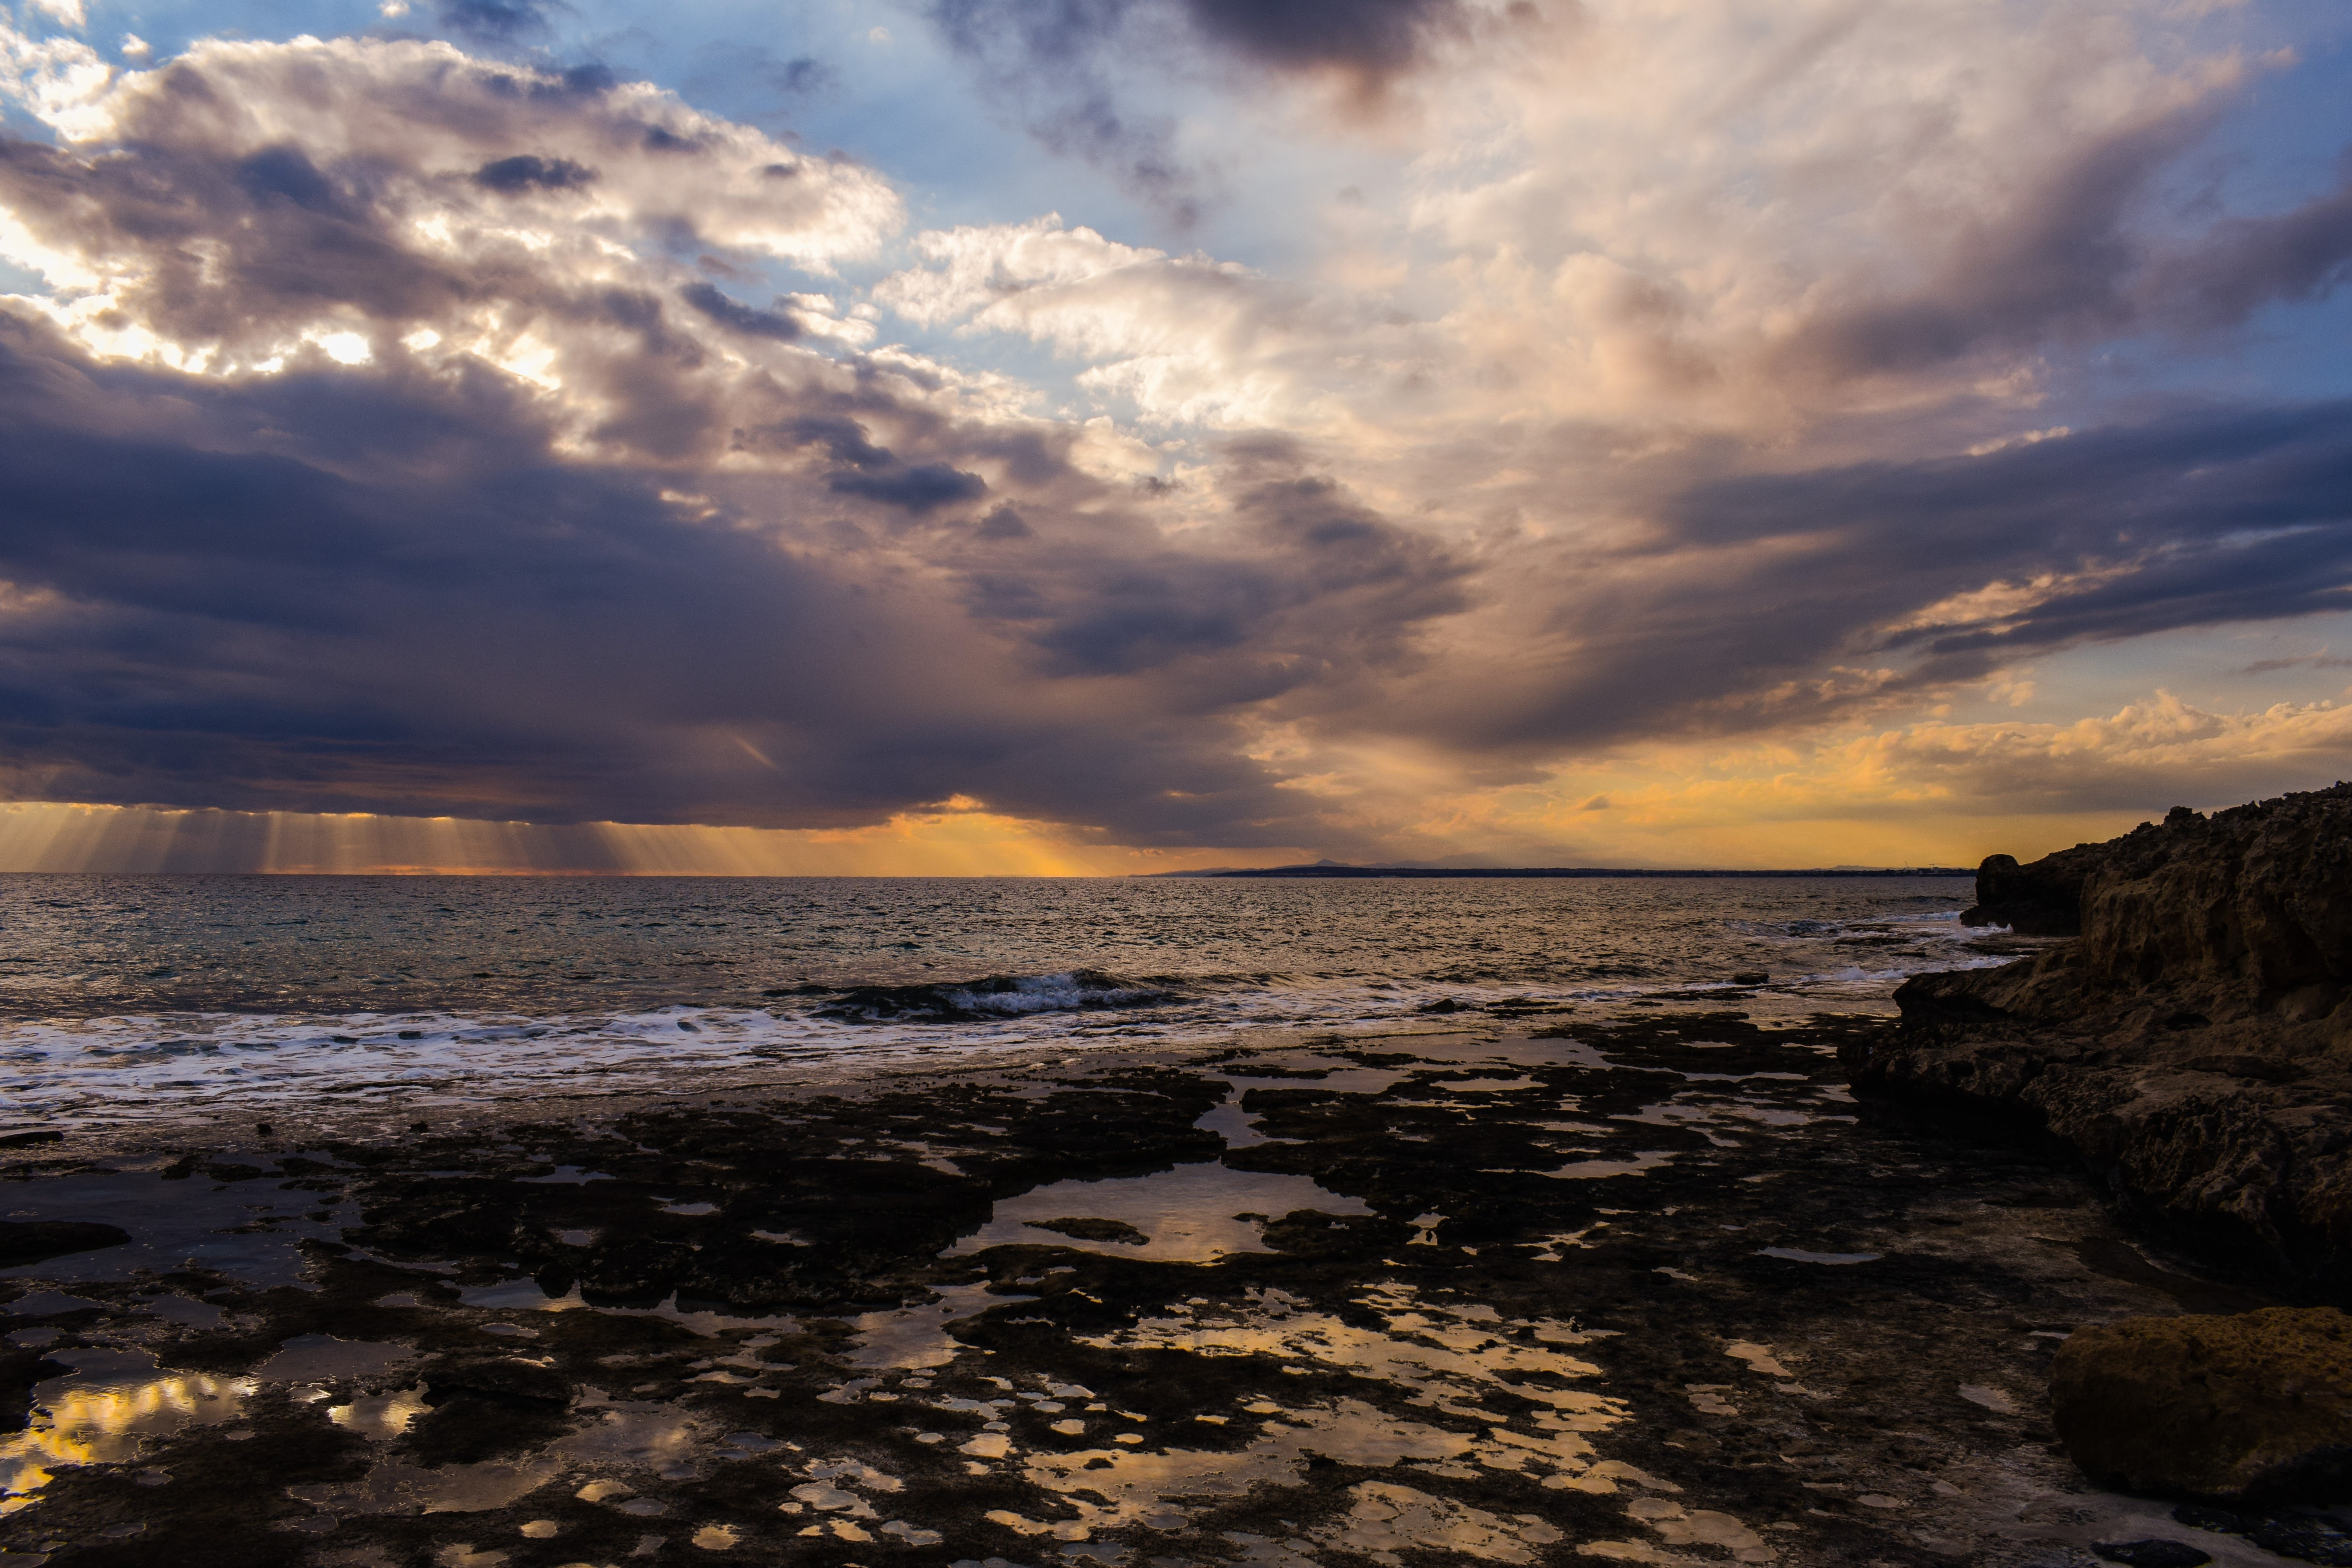
beach, sea, coast, sand, rock, ocean, horizon, cloud, sky, sunrise, sunset, sunlight, morning, shore, wave, dawn, dusk, evening, reflection, scenery, bay, body of water, clouds, reflections, cyprus, sunbeam, ayia napa, meteorological phenomenon, wind wave